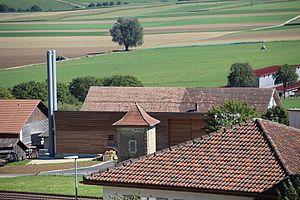
Au troisième plan, avec les deux cheminées métalliques, la centrale de chauffage à bois de Cernier (projet de chauffage à distance SOLUTION CONCERTO), derrière une ferme, plus au fond, une autre ferme et les champs du Val-de-Ruz. La centrale se trouve sur le Site de Cernier / Evologia.
Cernier est une localité et une ancienne commune suisse du canton de Neuchâtel, située dans la région Val-de-Ruz dont elle était également le chef-lieu avant la création, par fusion de 15 des 16 communes de l'ancien district du Val-de-Ruz en la nouvelle commune de Val-de-Ruz.